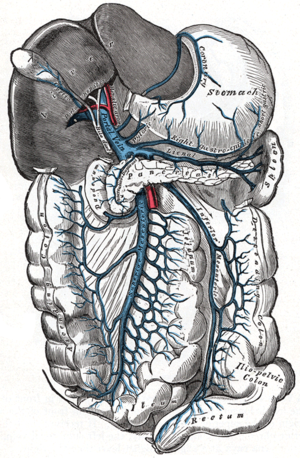
L'hypertension portale est une surpression sanguine veineuse touchant le système porte hépatique.